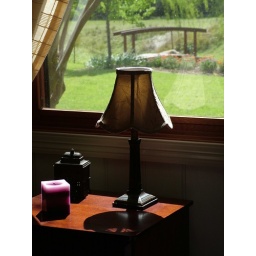
From every window a view and not a street light in sight!